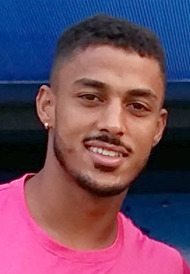
ลูเคียน อาราอูโฌ จี อัลเมดา

| name = ลูเคียน
| image = Lukian de Almeida.jpg
| fullname = ลูเคียน อาราอูโฌ จี อัลเมดา
| birth_place = รีโอเดจาเนโร ประเทศบราซิล
| height = 1.83m
| position = กองหน้า
| currentclub = โชนัน เบลมาเร
| clubnumber = 11
| years1 = 2011–2013
| clubs1 = Nova Iguaçu Futebol Clube|นูวาอีกูอาคู
| caps1 = 25
| goals1 = 3
| years2 = 2013
| clubs2 = Rio Branco Esporte Clube|รีอูบรังกู
| caps2 = 7
| goals2 = 2
| years3 = 2013
| clubs3 = Nova Iguaçu Futebol Clube|นูวาอีกูอาคู
| caps3 = 4
| goals3 = 0
| years4 = 2014
| clubs4 = Rio Branco Esporte Clube|รีอูบรังกู
| caps4 = 14
| goals4 = 0
| years5 = 2014
| clubs5 = Santa Cruz Futebol Clube (RJ)|ซันตาครุซ
| caps5 = 8
| goals5 = 2
| years6 = 2015
| clubs6 = Luverdense Esporte Clube|ลูเวร์เดนเซ
| caps6 = 5
| goals6 = 2
| years7 = 2015–2016
| clubs7 = สโมสรฟุตบอลบูช็อน 1995|บูช็อน
| caps7 = 60
| goals7 = 19
| years8 = 2017
| clubs8 = ปูซานไอพาร์ก
| caps8 = 18
| goals8 = 2
| years9 = 2017
| clubs9 = → สโมสรฟุตบอลอันยัง|อันยัง (ยืมตัว)
| caps9 = 10
| goals9 = 4
| years10 = 2018
| clubs10 = สโมสรฟุตบอลพัทยา ยูไนเต็ด|พัทยา ยูไนเต็ด
| caps10 = 32
| goals10 = 18
| years11 = 2019
| clubs11 = สโมสรฟุตบอลชลบุรี|ชลบุรี
| caps11 = 14
| goals11 = 11
| years12 = 2019–2021
| clubs12 = จูบิโล อิวาตะ
| caps12 = 85
| goals12 = 33
| years13 = 2022–2023
| clubs13 = อวิสปา ฟูกูโอกะ
| caps13 = 32
| goals13 = 3
| years14 = 2024–
| clubs14 = โชนัน เบลมาเร
| caps14 = 15
| goals14 = 6
ลูเคียน อาราอูโฌ จี อัลเมดา หรือ ลูเคียน (เกิดวันที่ 21 กันยายน ค.ศ. 1991) เป็นนักฟุตบอลชาวบราซิล ลงเล่นตำแหน่งกองหน้า ให้กับโชนัน เบลมาเร ในเจลีก
== สโมสรอาชีพ ==
=== พัทยา ยูไนเต็ด ===
ลูเคียน ย้ายเข้าร่วมสโมสรฟุตบอลพัทยา ยูไนเต็ด|พัทยา ยูไนเต็ด เมื่อวันที่ 4 มกราคม พ.ศ. 2561ข่าว/official-พทยาควา-ลเคยน-เสยบแทนมลอส/1079z2kytuure1b0ydvp0kkxm1 ลูเคียน ย้ายเข้าร่วมทีมพัทยา เขาลงเล่นนัดแรกของฤดูกาล ในวันที่ 11 กุมภาพันธ์ พ.ศ. 2561 นัดที่บุกพัทยาไปแพ้สโมสรฟุตบอลการท่าเรือ|การท่าเรือที่แพตสเตเดียม 0–3
=== ชลบุรี ===
== อ้างอิง ==
== แหล่งข้อมูลอื่น ==
*
หมวดหมู่:บุคคลที่ยังมีชีวิตอยู่
หมวดหมู่:นักฟุตบอลชาวบราซิล
หมวดหมู่:กองหน้าฟุตบอล
หมวดหมู่:ผู้เล่นสโมสรฟุตบอลพัทยา ยูไนเต็ด (ก่อตั้ง พ.ศ. 2551)
หมวดหมู่:ผู้เล่นสโมสรฟุตบอลชลบุรี
หมวดหมู่:บุคคลจากรีโอเดจาเนโร
หมวดหมู่:ผู้เล่นในไทยลีก